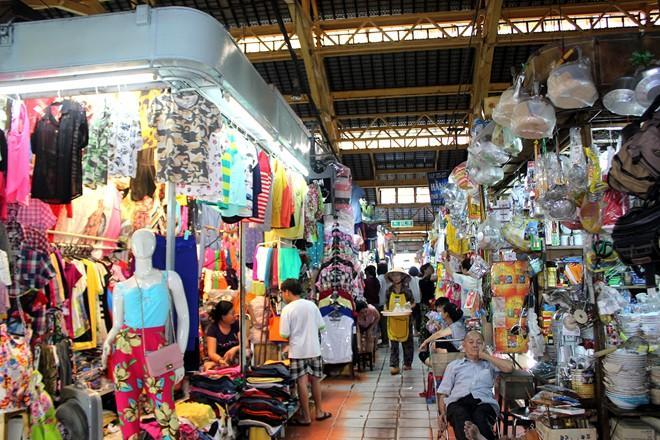
đây là khung cảnh xuất hiện ở bên trong một khu chợ